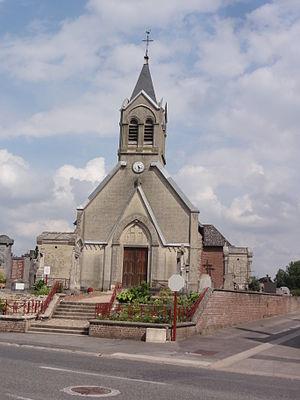
Omissy (Aisne) église
L'église Sainte-Croix est une église située à Omissy, en France.